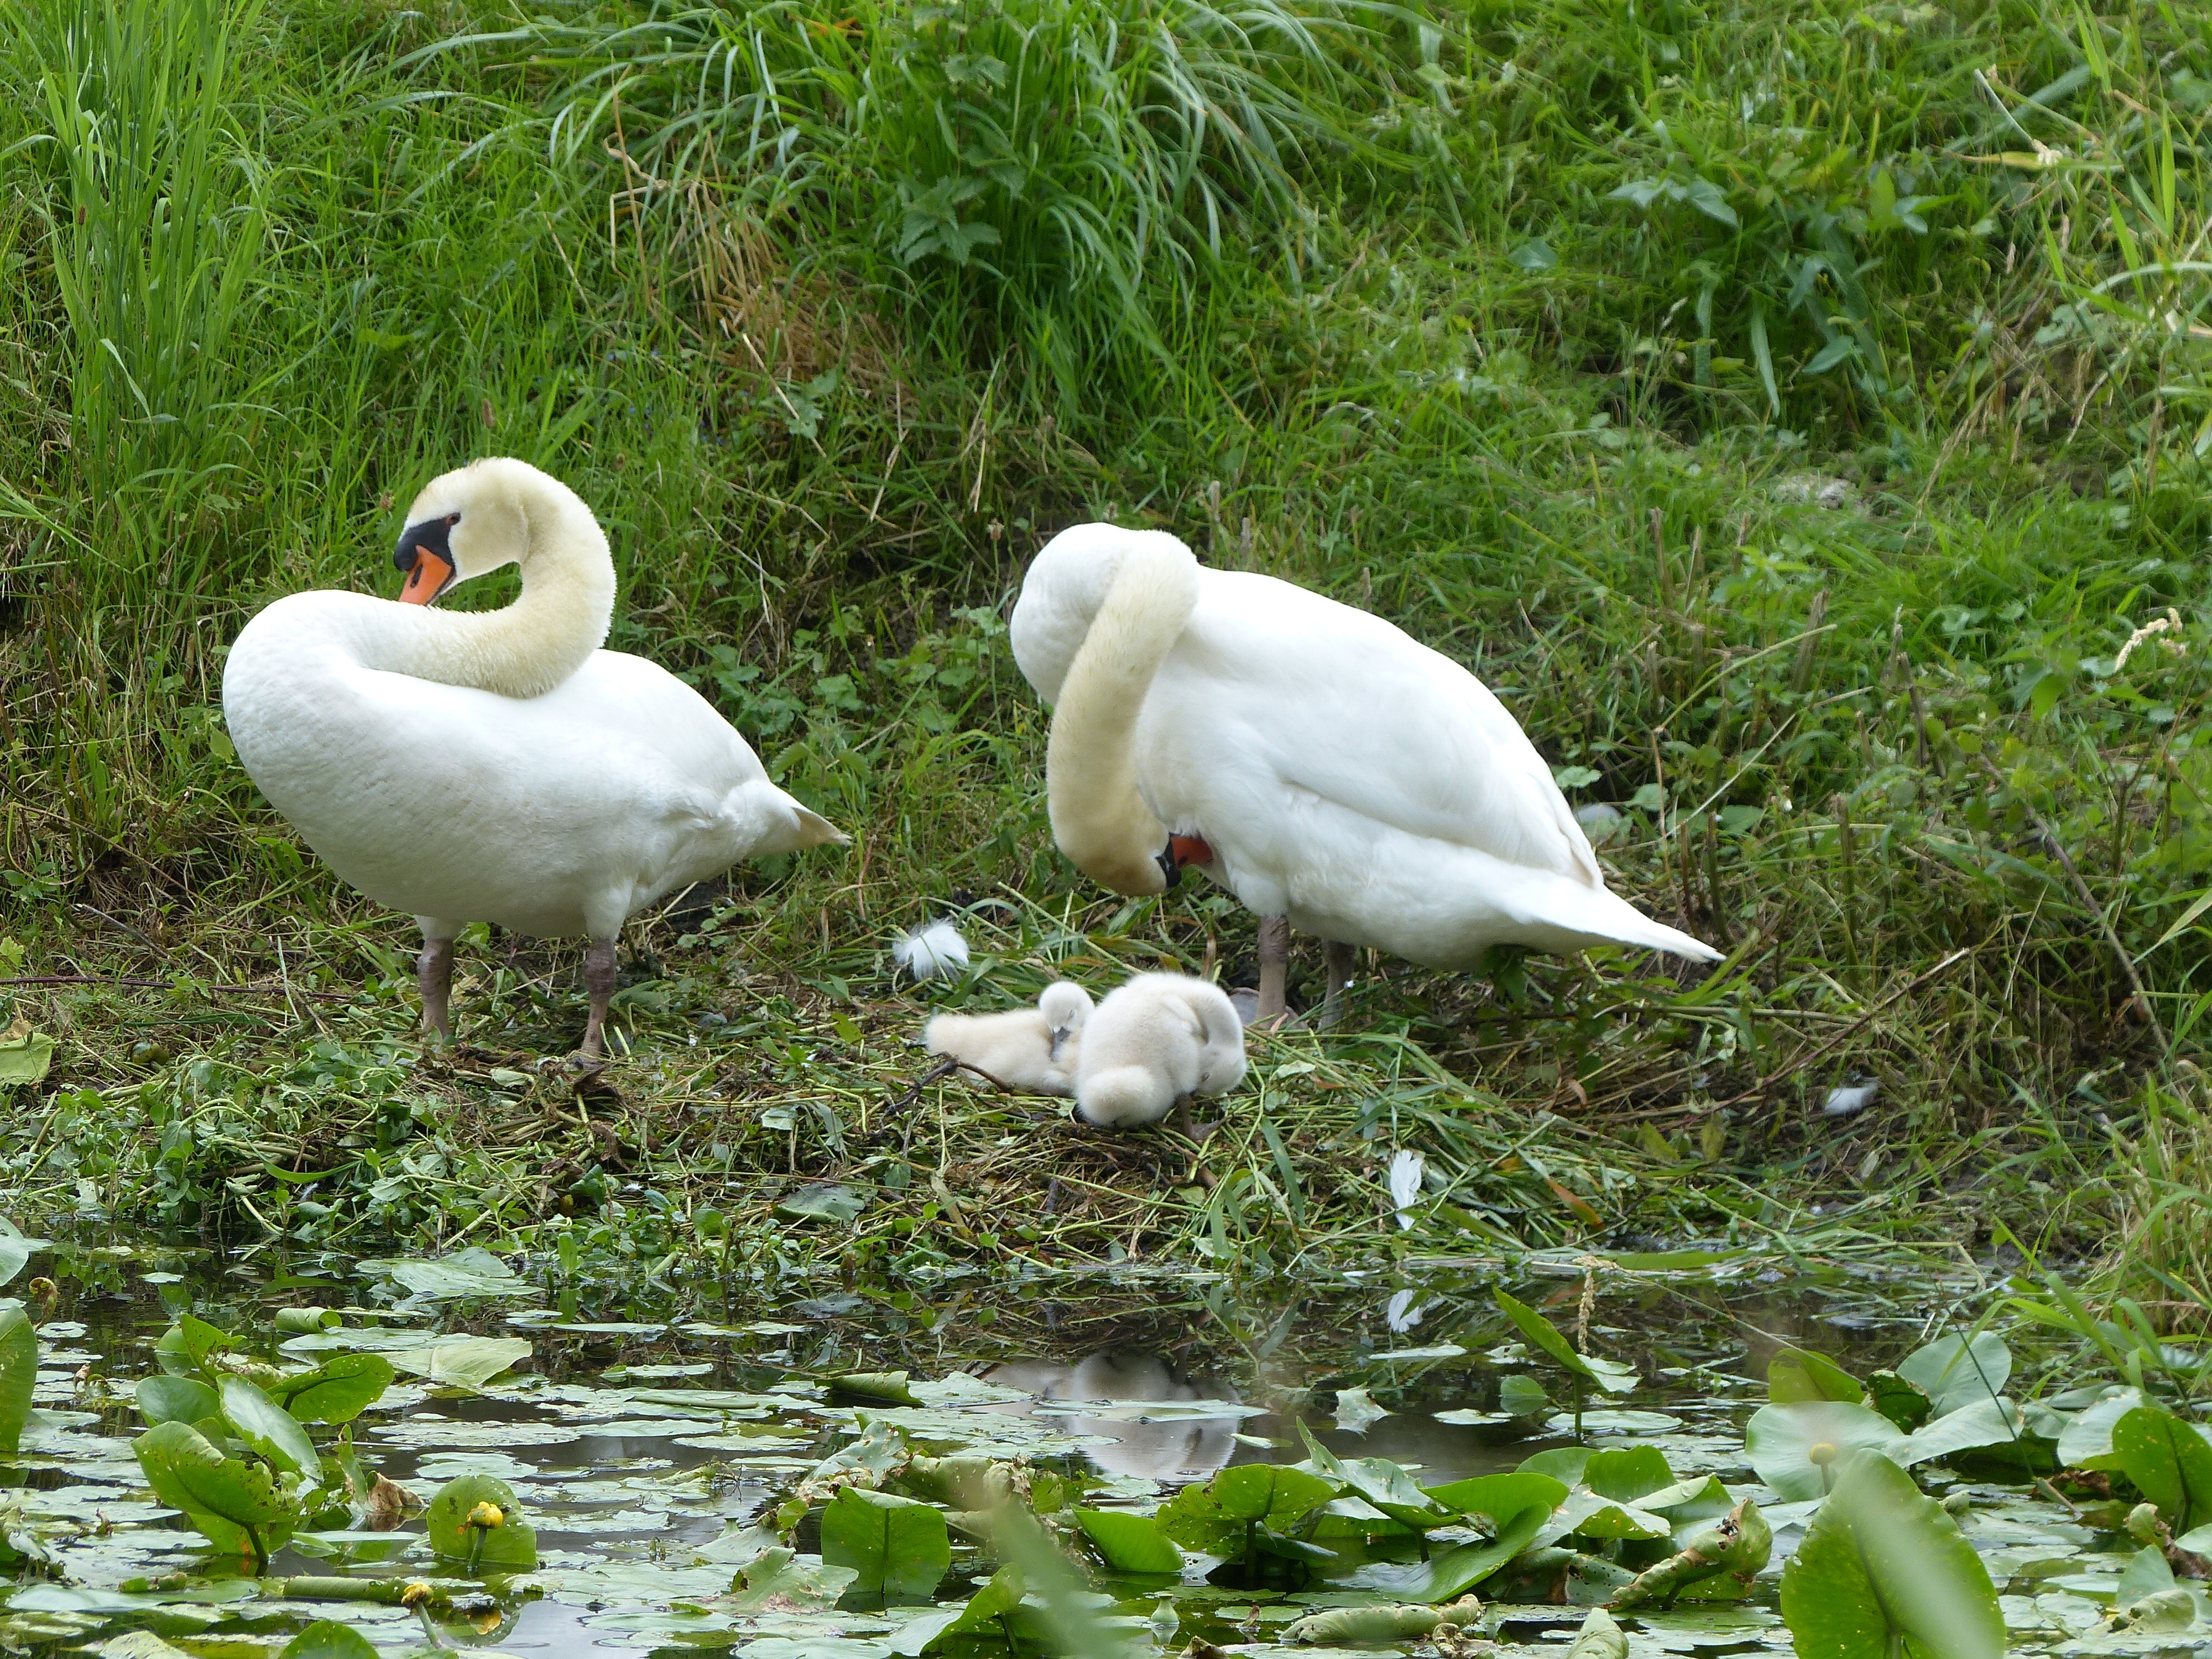
nature, bird, lake, animal, wildlife, beak, fauna, swan, swans, vertebrate, waterfowl, water bird, animal world, baby swans, ducks geese and swans